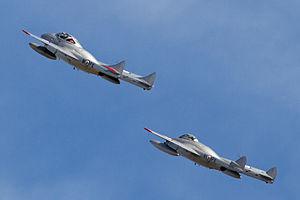
Le de Havilland Vampire, aussi connu sous la dénomination DH.100, est le second avion à réaction militaire construit par le Royaume-Uni, avec la société de Havilland. Mis en service juste après la Seconde Guerre mondiale, il présente la particularité d'être équipé d'un fuselage arrière bipoutre. C'est le premier avion à réaction à avoir traversé l'océan Atlantique, et le premier avion à réaction capable d'opérer depuis un porte-avions. Plus de 4 500 exemplaires ont été construits, dont une partie sous licence, et utilisés par environ 25 pays différents.